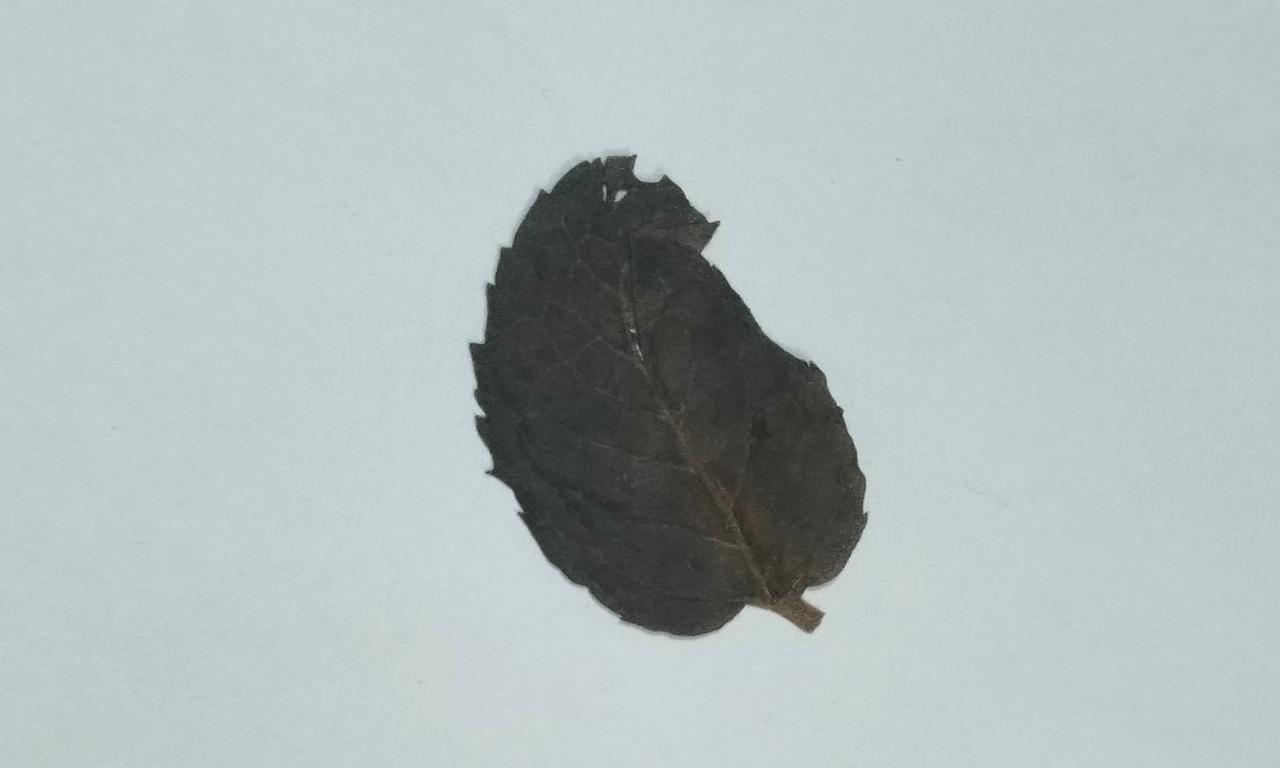
Label: Dried